Battle of Odžak

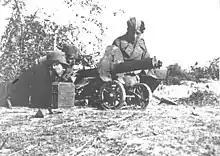
Machine Gunners during the battle in May 1945

The Battle of Odžak was the last battle of World War II in Europe. The battle began on 19 April 1945 and lasted until 25 May 1945, 17 days after the end of the war in Europe. The combatants were the Croatian Armed Forces (Independent State of Croatia) (NDH) commanded by Petar Rajkovačić and the Yugoslav Army commanded by Miloš Zekić. The battle took place in the Bosnian town of Odžak. The battle was a victory for the Partisans.